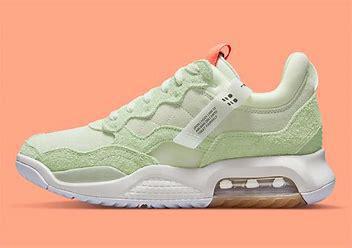
Brand: Jordan
Model: MA2